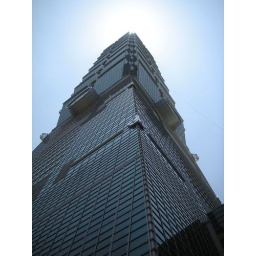
At the base of the tallest building in the world.  The sun was high over head.  It's a very impressive building